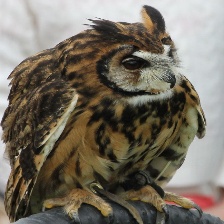
Species: STRIPED OWL
Scientific name: ASIO CLAMATOR
ImageNet parent category: great_grey_owl